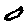
Label: 0